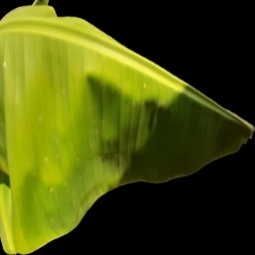
Label: Calcium